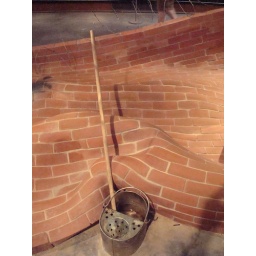
If that wall isn't clear of graffiti in one day it's gonna be in a world pf pain...